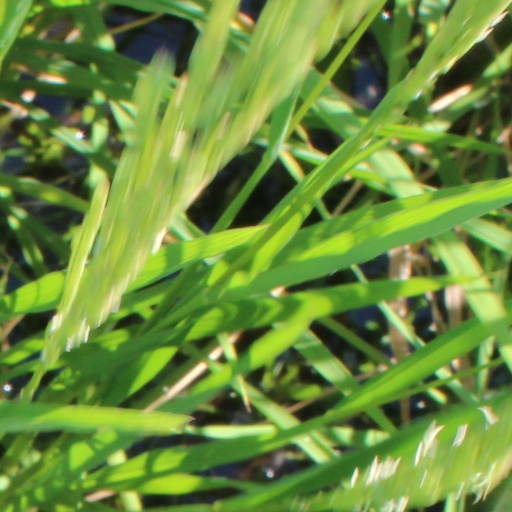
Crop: rice